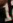
Number: 1